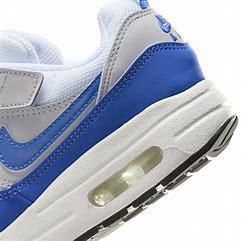
Brand: Nike
Model: Air Max 1 Easyon